William L. Dawson (composer)

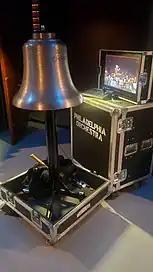
This is the bell that was used by the Philadelphia Orchestra during the third movement of Dawson's Negro Folk Symphony. It is meant to represent church bells tolling.

For all themes within this movement, Dawson quotes actual spirituals. This movement moves quickly from one idea to the next. In the 2023 performance by the Philadelphia Orchestra, a bell was struck repeatedly towards the end to represent church bells tolling, a prominent motif within African American history. The symphony ends on an ominous note, providing the listener with a sense of incompletion, again meant to represent an unresolved struggle.